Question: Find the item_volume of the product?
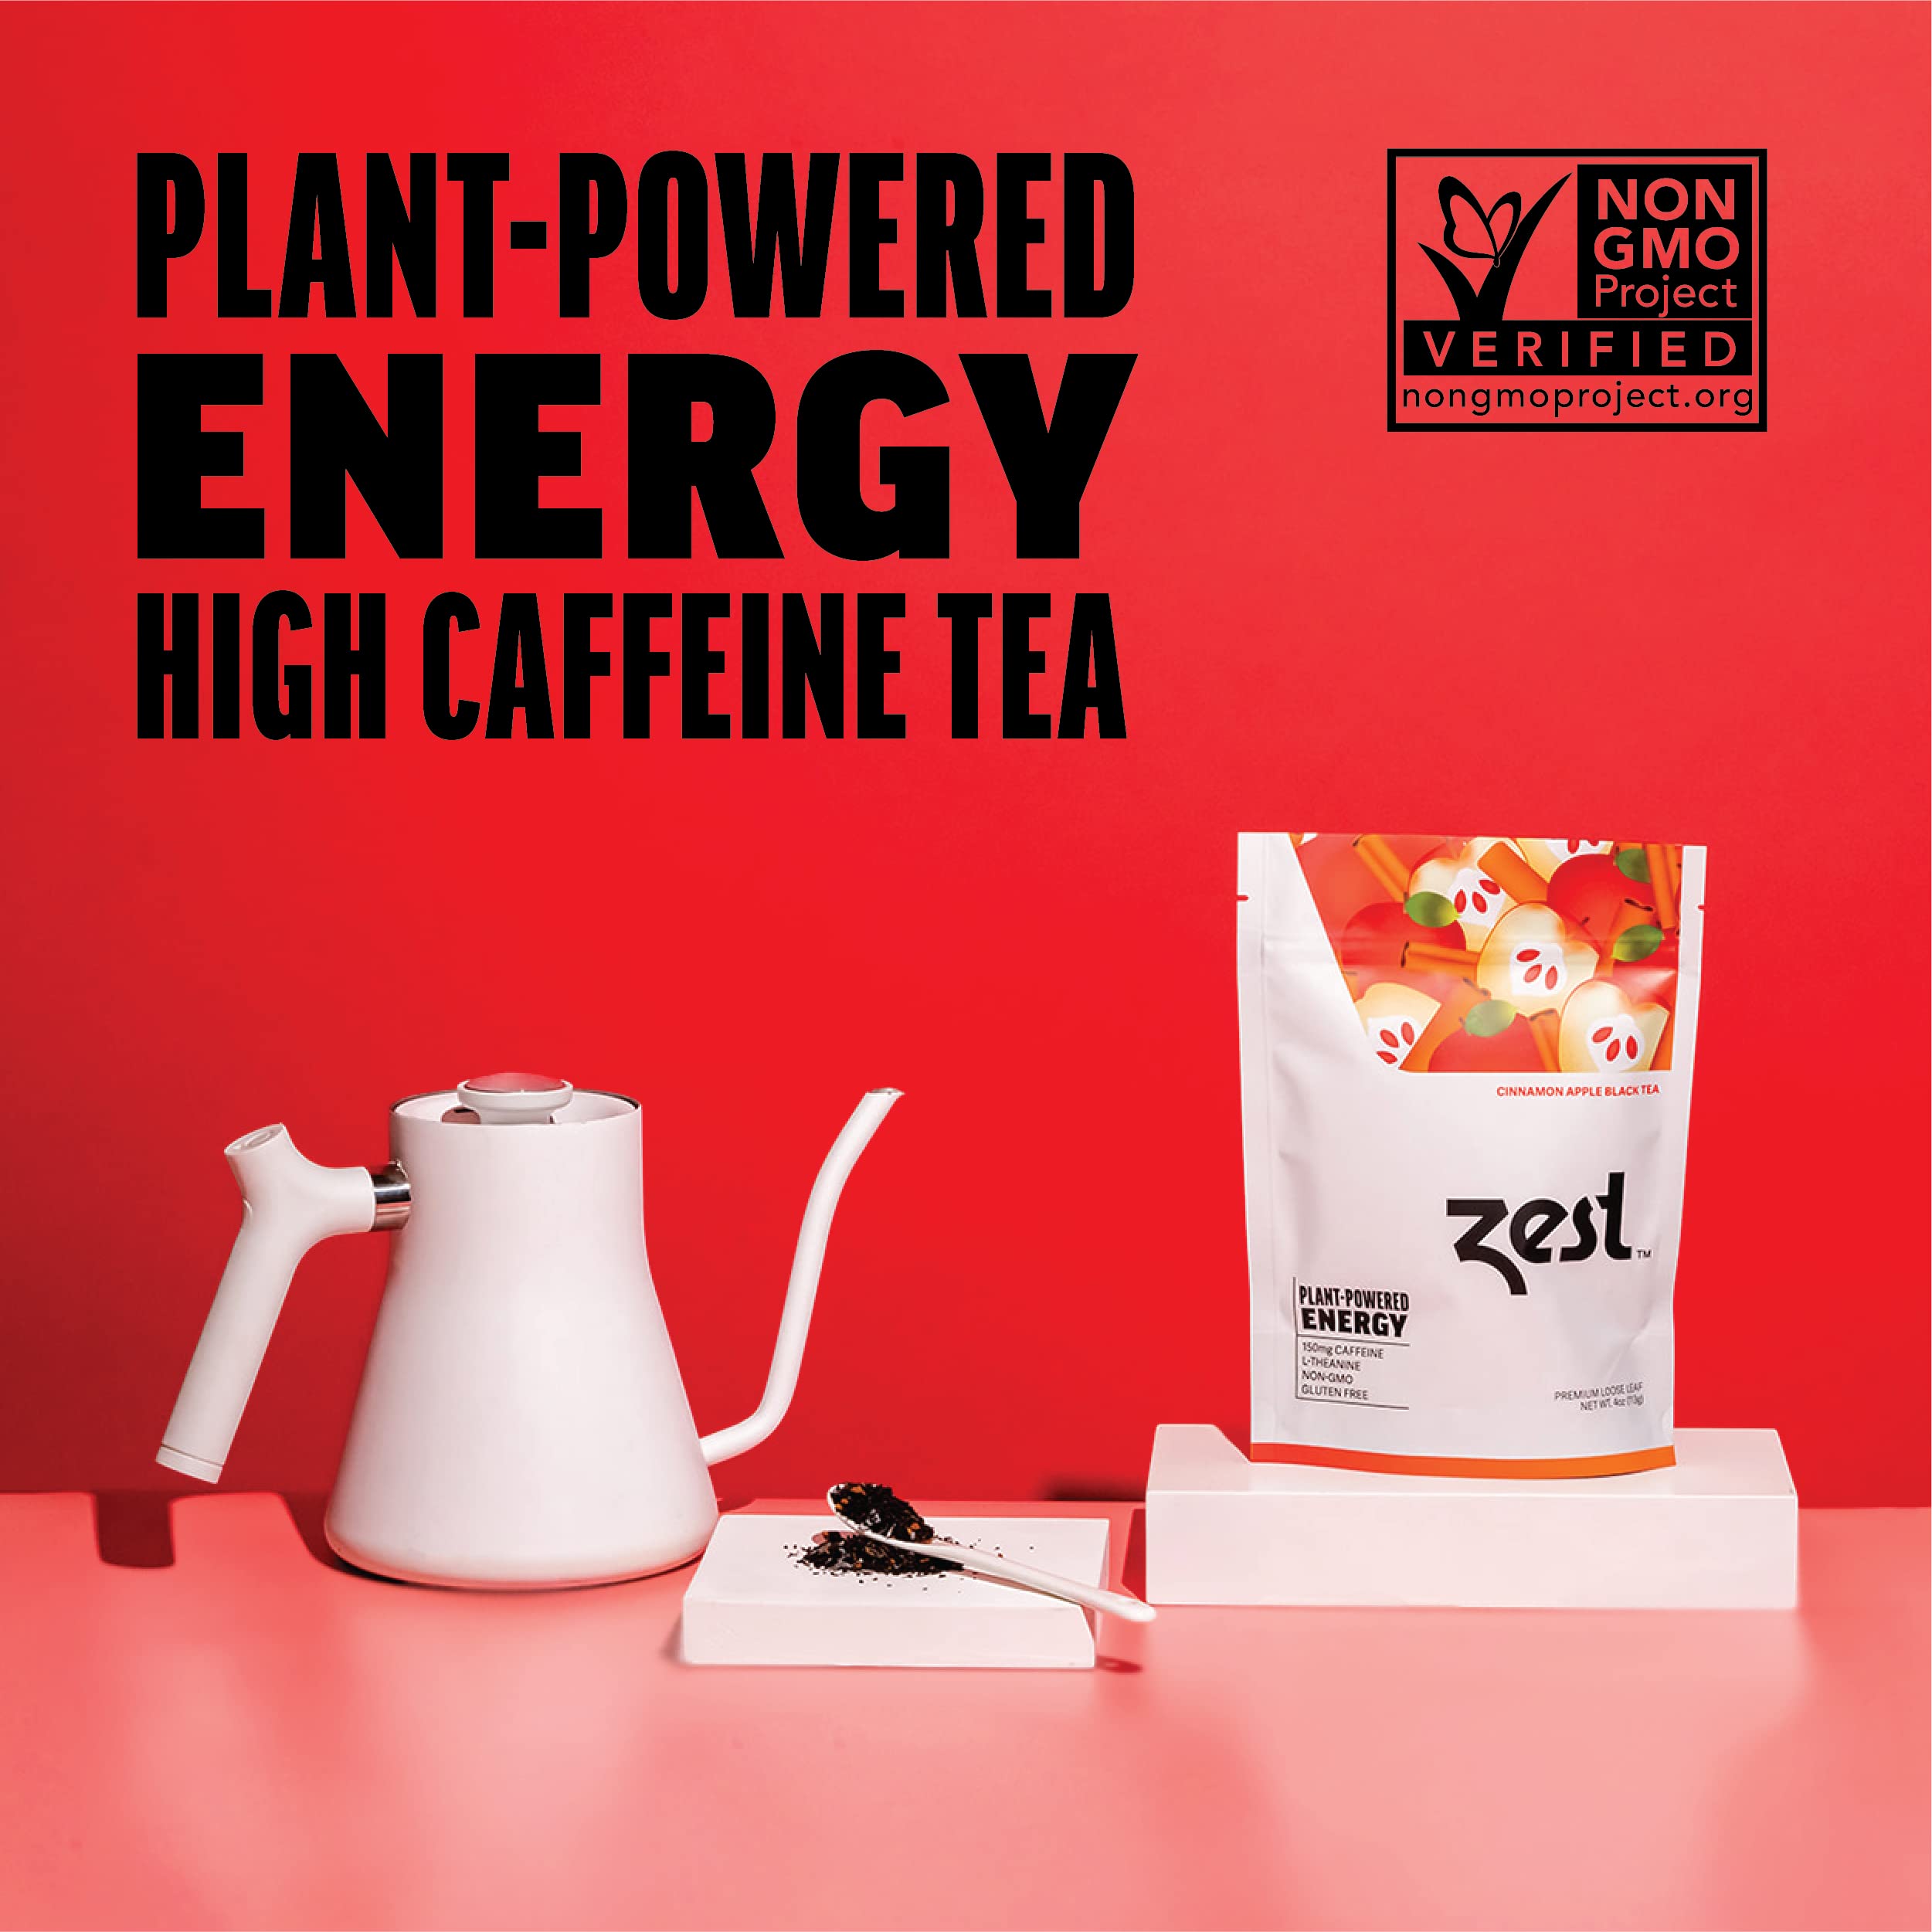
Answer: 150.0 millilitre